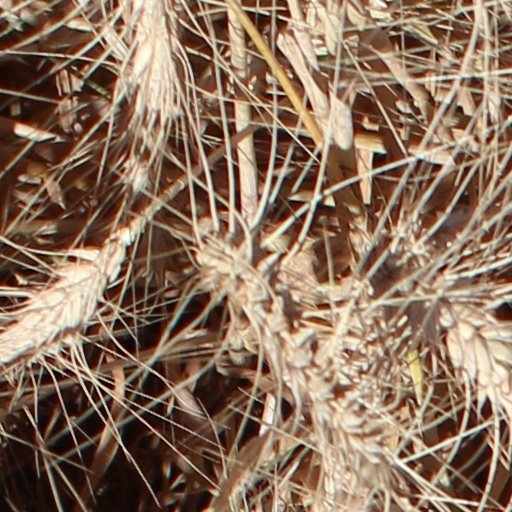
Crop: wheat